Wichsenstein Castle

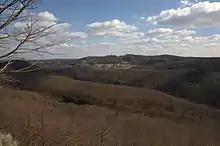
View of Wichsenstein from the west

The site or "burgstall" of this hilltop castle lies in the central part of Franconian Switzerland, part of the German Central Upland range of the Franconian Jura. It is located on top of a natural monument and rocky "kuppe", the Wichsenstein Rock ("Wichsensteiner Fels"), at a height of about on the northern edge of the village of Wichsenstein, about 20 metres above the village and about 60 metres north-northwest of the Roman Catholic parish church of Saint Erhard. and about 15 kilometres northeast of Forchheim.